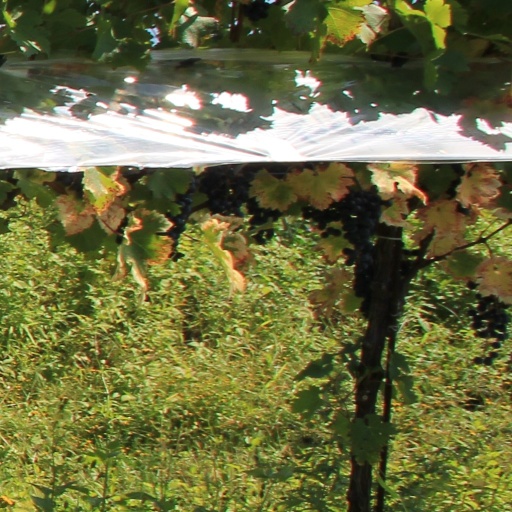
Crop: grape